Anson Dickinson

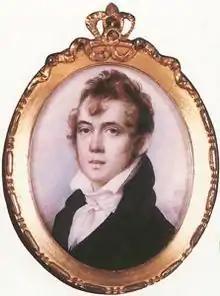
Anson Dickinson by Edward Malbone, July 1804

Anson Dickinson (19 April 1779 – 9 March 1852) was an American painter of miniature portraits who achieved fame during his lifetime, producing a very large number of works,